Sarah Huckabee Sanders

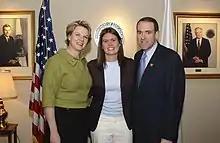
Huckabee Sanders, center, and her father Mike Huckabee with U.S. Secretary of Education Margaret Spellings in 2005

Before entering politics as a candidate, Sanders served as a political consultant and a campaign insider. She was involved in her father's first campaign for the United States Senate in 1992. Describing the unsuccessful bid in an interview for "The Hill", she said: "He didn't really have much of a staff, so our family has been very engaged and very supportive of my dad. I was stuffing envelopes, I was knocking on doors, I was putting up yard signs." Her father said of her childhood, "I always say that when most kids are seven or eight years old out jumping rope, she was sitting at the kitchen table listening to political commentators analyze poll results." Huckabee said that he and his wife spoiled Sarah at times. He called her "doggone tough" and "fearless" due to having grown up with two brothers. Sanders was a field coordinator for her father's 2002 reelection campaign for governor of Arkansas. She was a regional liaison for congressional affairs at the U.S. Department of Education under President George W. Bush, and worked as a field coordinator for Bush's reelection campaign in Ohio in 2004.